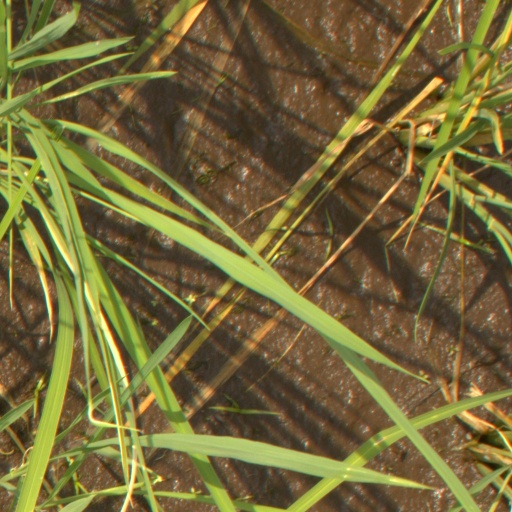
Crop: rice